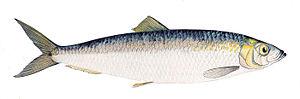
Les Clupéidés sont une famille de poissons marins de l'ordre des Clupeiformes. C'est celle des harengs, aloses, sardines et menhadens. Elle comprend certains des poissons les plus consommés dans le monde.
Le Hareng, plus exactement le hareng atlantique, est une espèce de poissons appartenant à la famille des Clupeidae. Il se déplace en grands bancs dans les eaux froides, à la fois fortement salées et oxygénées.